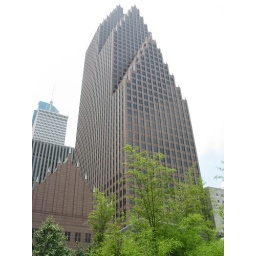
Bank of America Bldg. This building was designed to resemble the Dutch Gothic architecture of canal houses in The Netherlands.